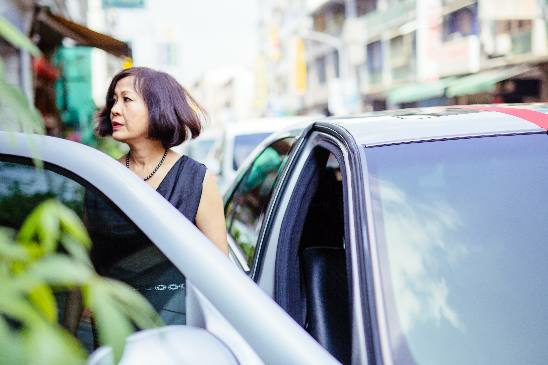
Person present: Yes